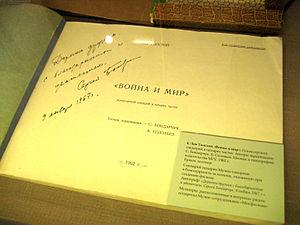
Guerre et paix est une adaptation cinématographique russe du roman de Léon Tolstoï réalisée par Sergueï Bondartchouk, composée de quatre parties sorties entre 1966 et 1967. Avec un budget de 8 291 712 roubles soviétiques en 1967 c'est le film le plus cher jamais réalisé en URSS.